Church of the Exaltation of the Cross, Ternopil

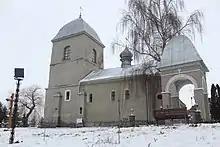
City's first church of Exaltation of Cross

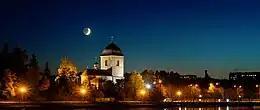
Church at night

Church of the Holy Cross (Vozdvyzhenska, Zdvyzhenska, Nadstavna) is the oldest church in Ternopil in western Ukraine. It is an architectural monument of national importance which was built at the end of the 16th century. It is located on a hill overlooking Ternopil Pond and was built by Polish Crown Hetman Jan Tarnovsky on the site of an ancient wooden cathedral which dated back to Kyivan Rus times.